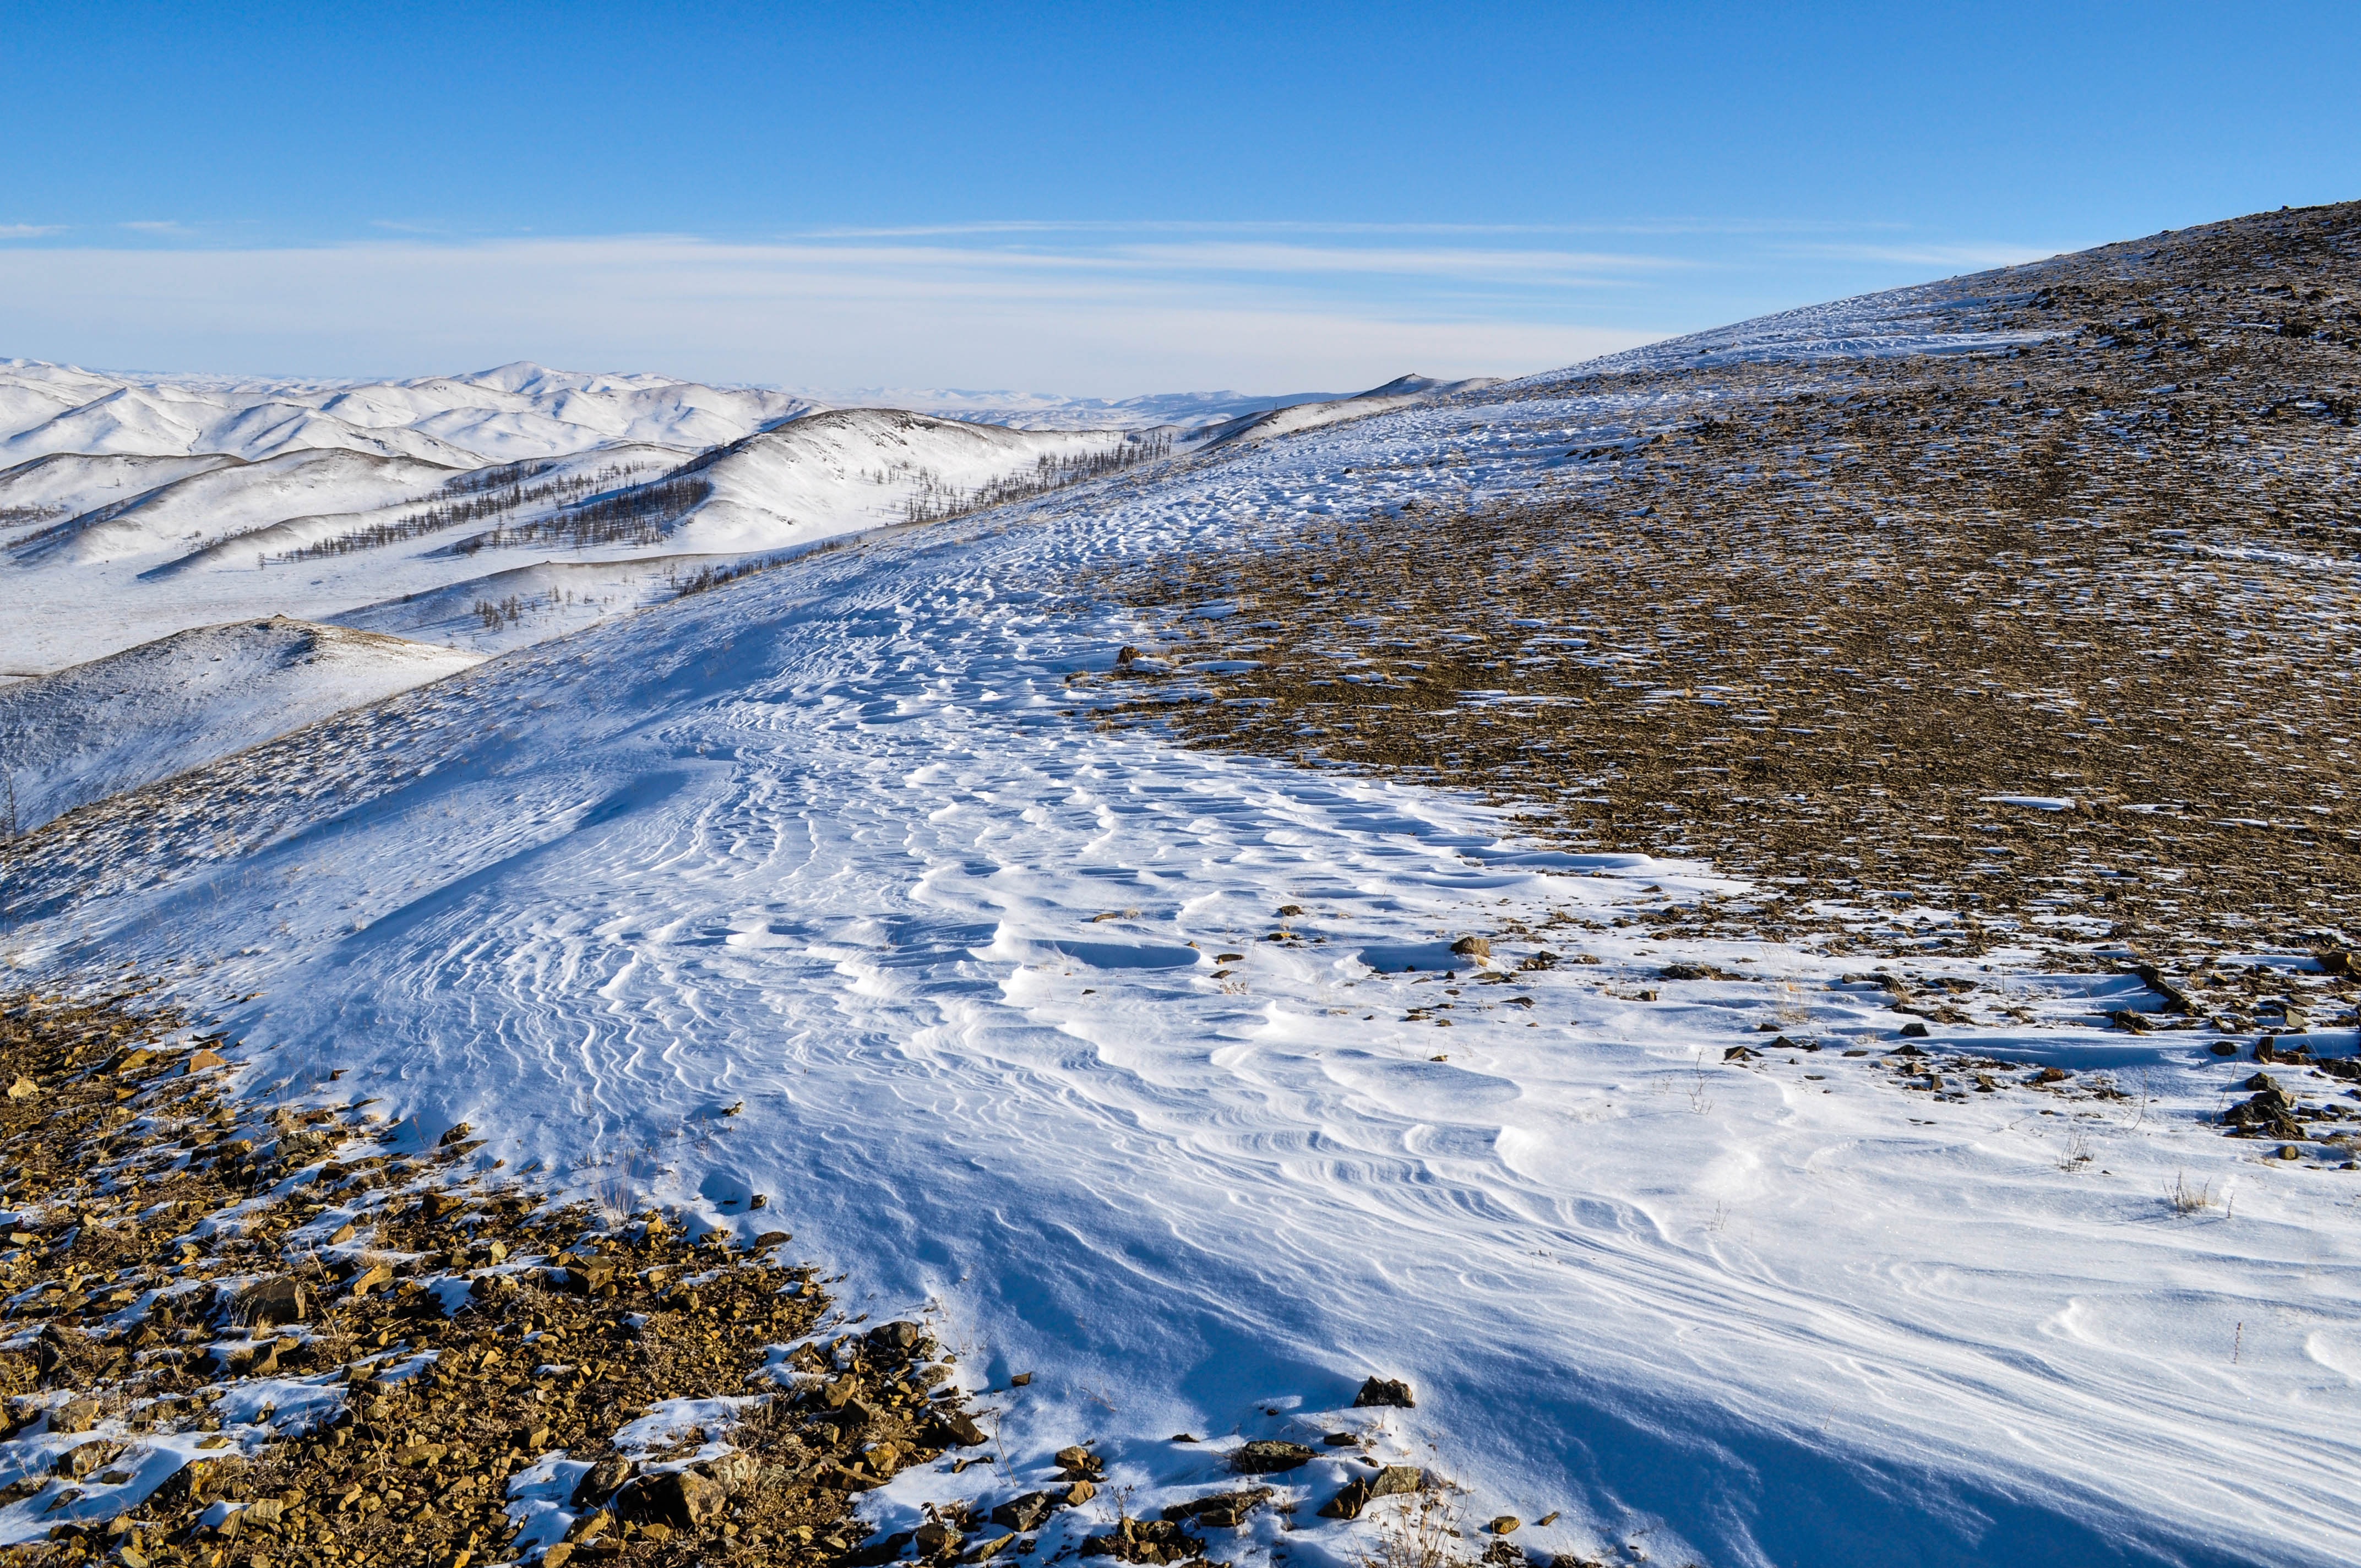
landscape, nature, wilderness, mountain, snow, cold, winter, sky, hiking, sunlight, lake, wind, mountain range, clear, ice, weather, arctic, mountain top, season, ridge, summit, alps, plateau, fell, mongolia, tundra, landform, fresh air, arctic ocean, geographical feature, mountainous landforms, geological phenomenon